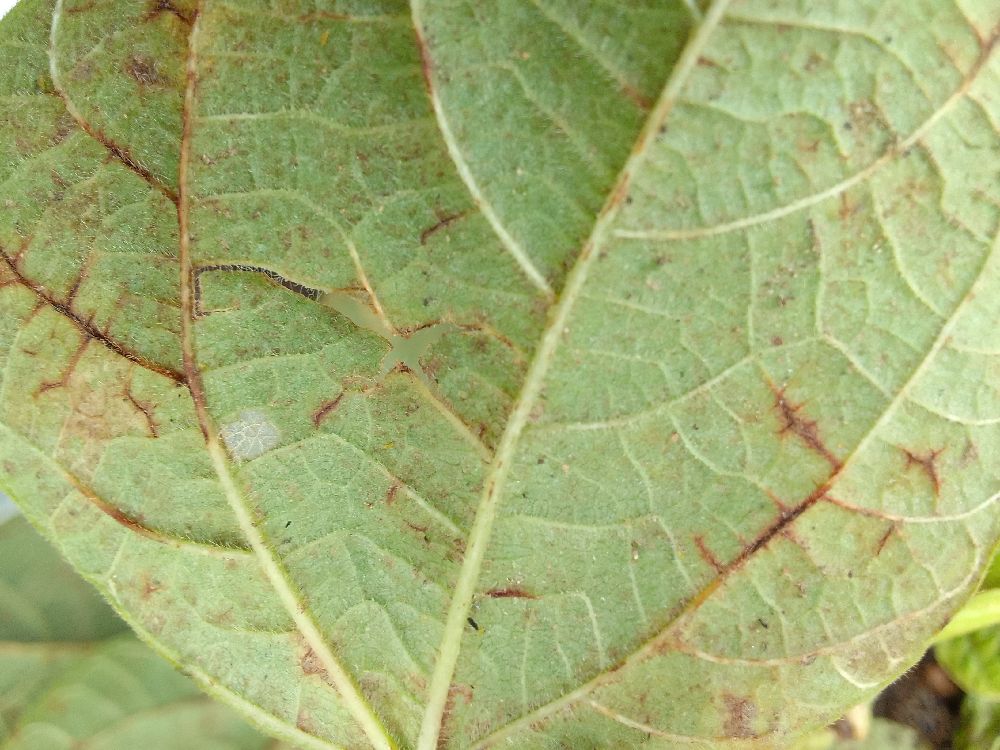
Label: anthracnose